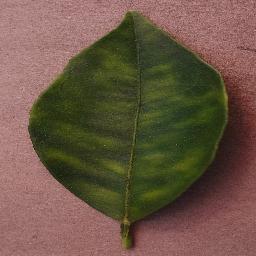
Label: Orange___Haunglongbing_(Citrus_greening)